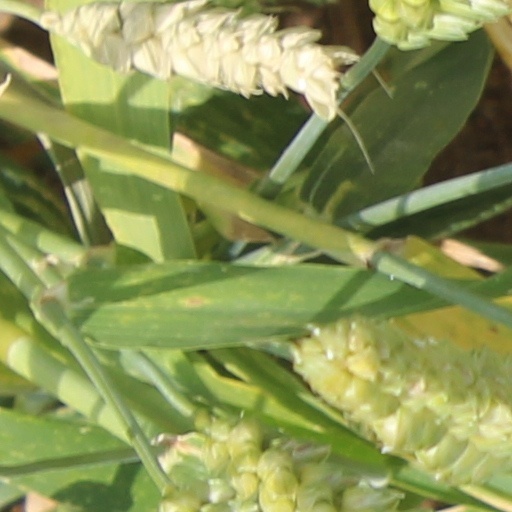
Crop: wheat